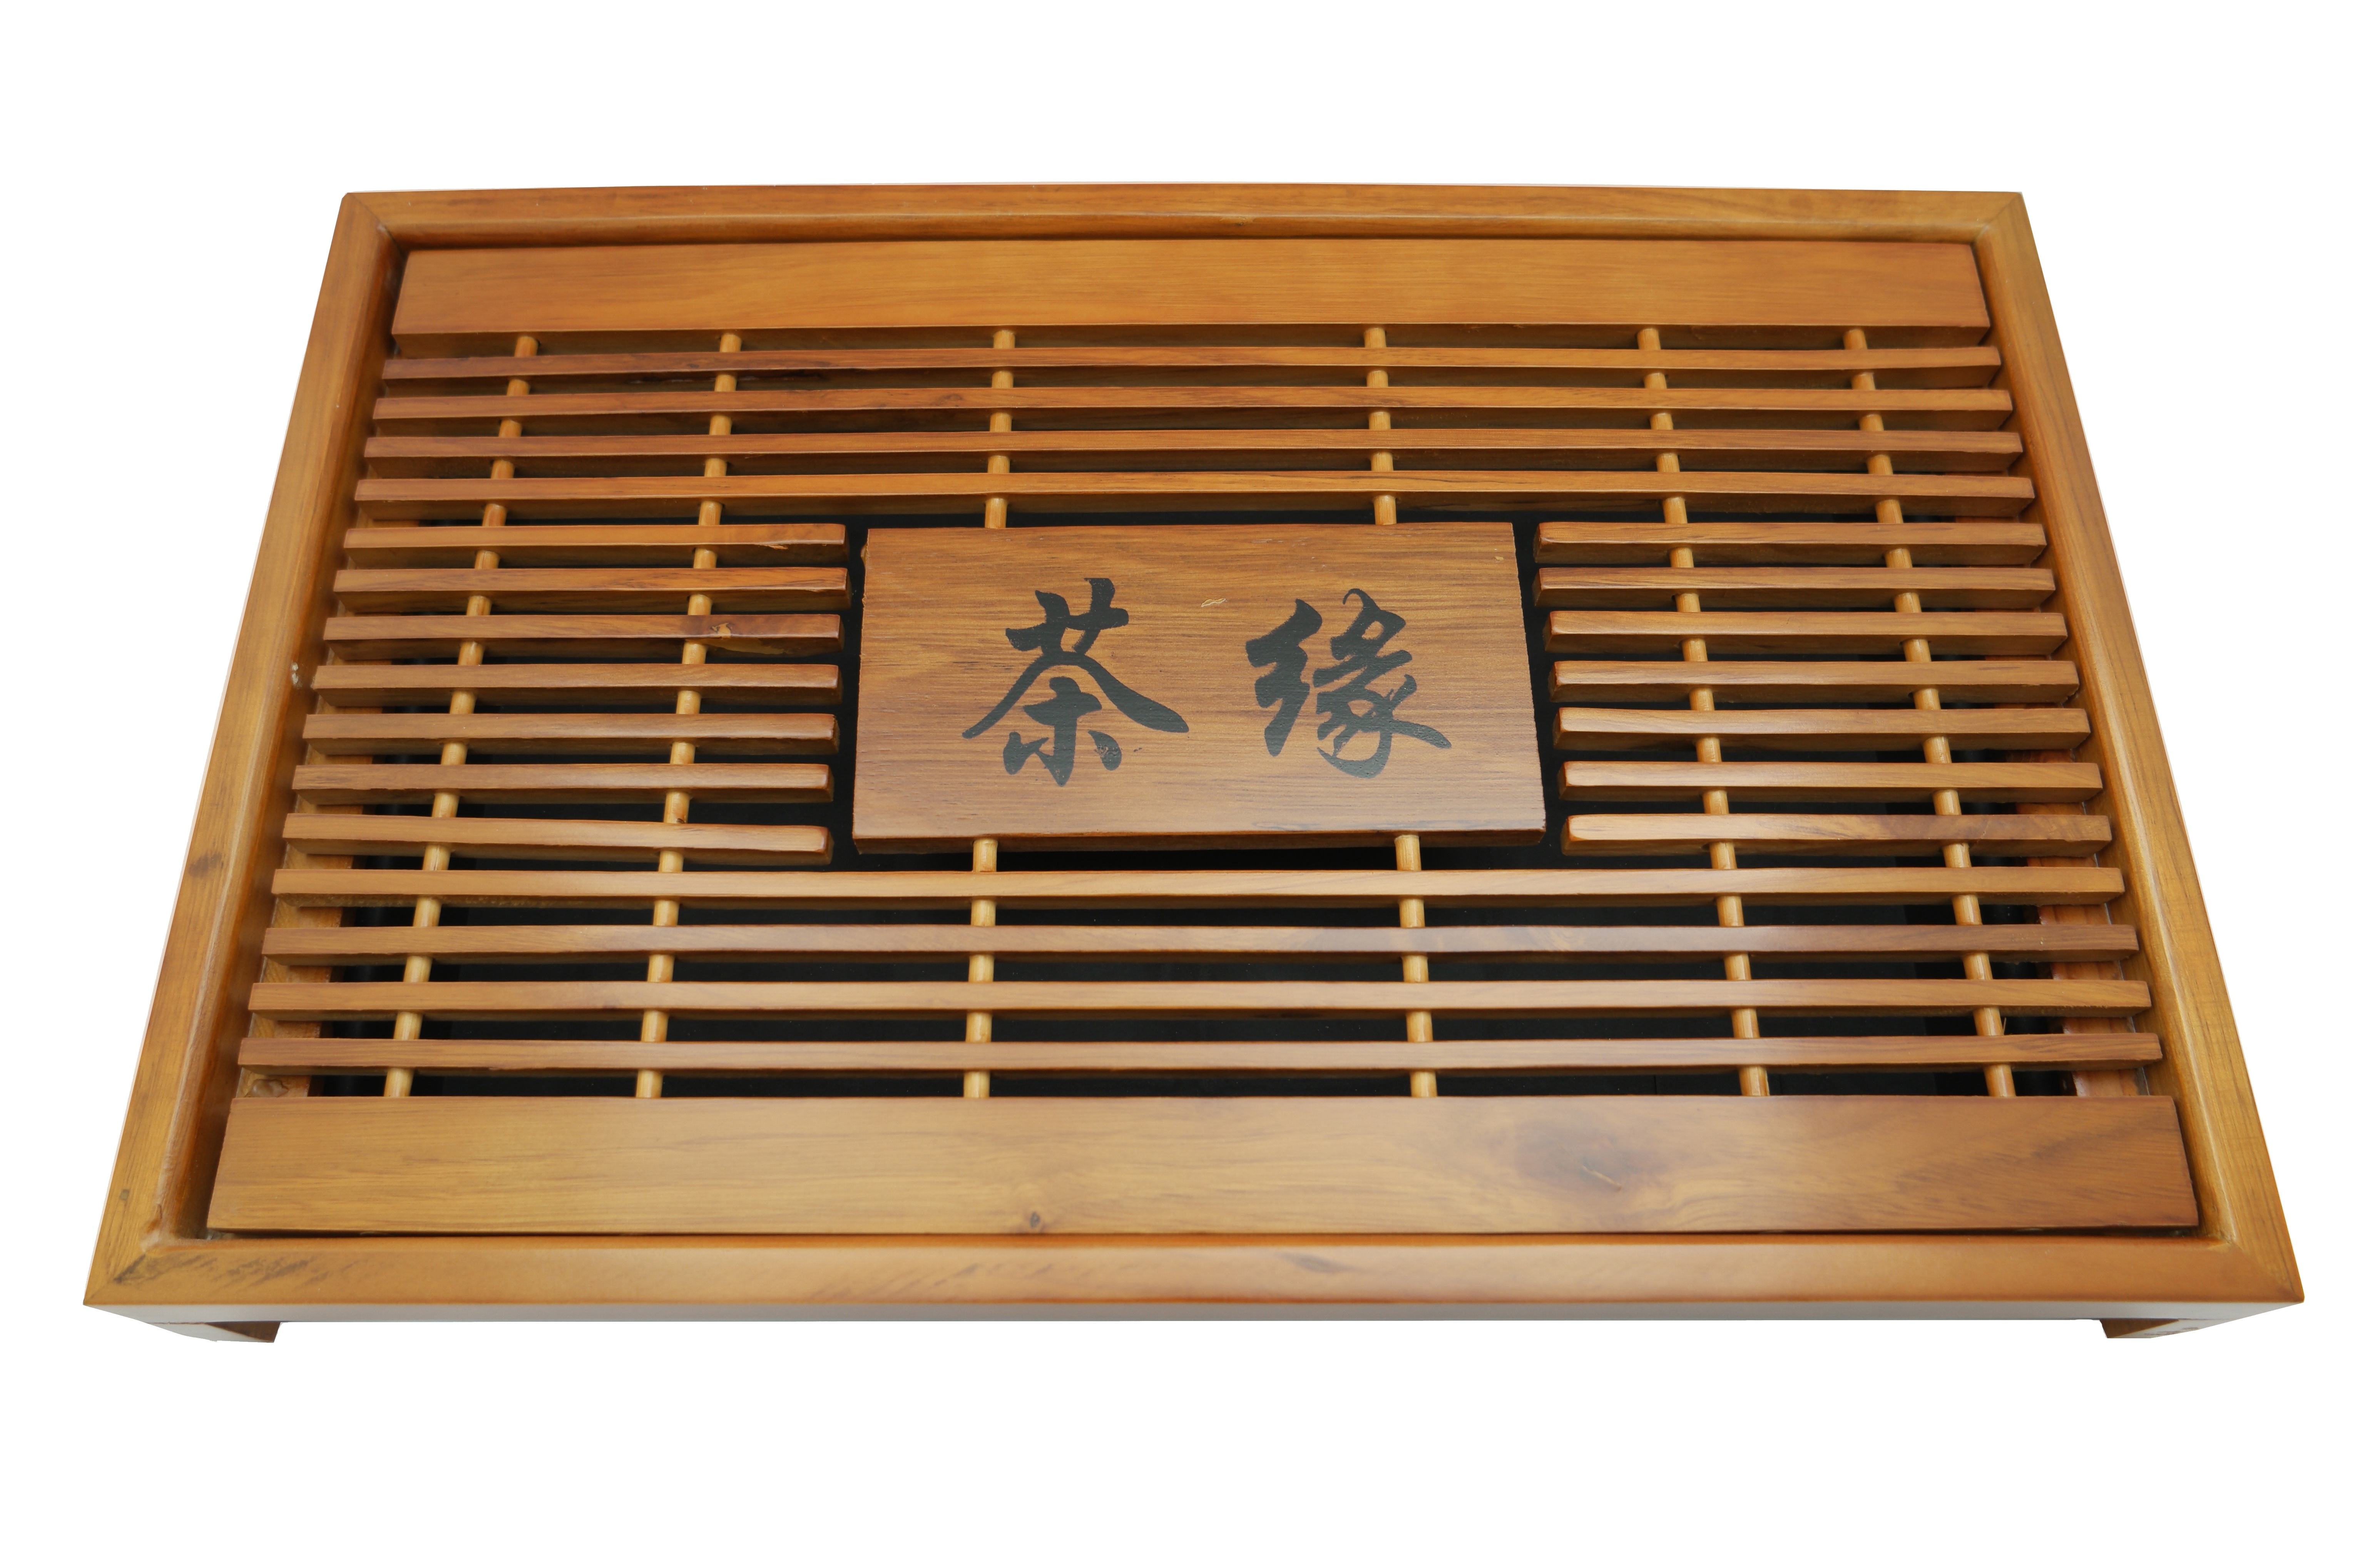
table, wood, furniture, lighting, tray, product, people's republic of china, man made object, home accessories, china chapan, chapan, wooden tray